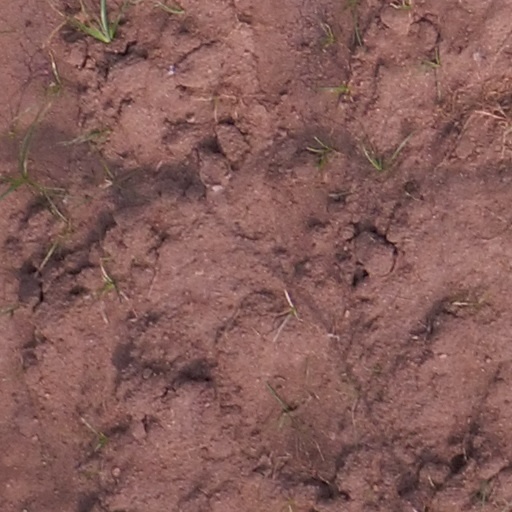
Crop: maize; corn